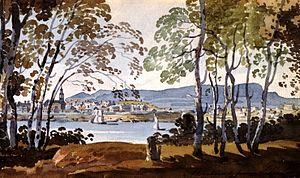
L'île Sainte-Hélène est une île dans le fleuve Saint-Laurent, dans le territoire de la ville de Montréal, au Québec, Canada. C'est une des îles de l'archipel de Hochelaga. L'île a été constituée comme site du patrimoine en 2007.